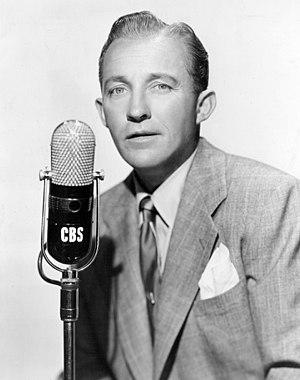
Bing Crosby, de son vrai nom Harry Lillis Crosby Jr., né le 3 mai 1903 à Tacoma et mort le 14 octobre 1977 à Alcobendas près de Madrid, est un chanteur et acteur américain.
Le Grammy du couronnement d'une carrière, ou parfois Grammy Award de la réussite, est une récompense musicale décernée par l'Académie nationale des arts et des sciences pour des artistes qui, au cours de leur vie, ont apporté des contributions artistiques d'importance dans le domaine de la musique.